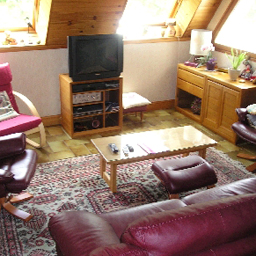
Room type: livingroom